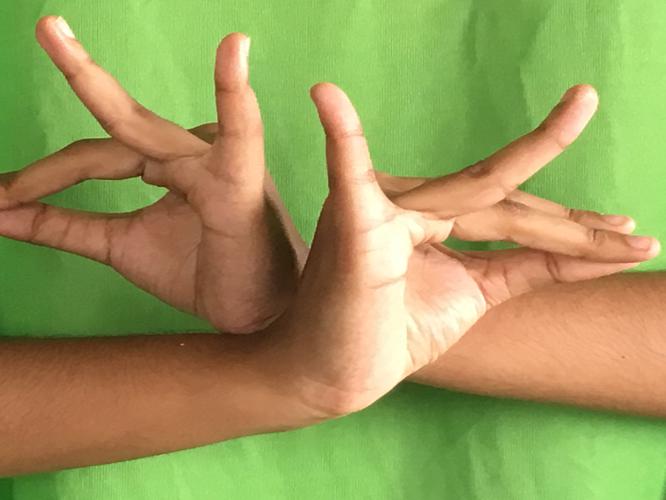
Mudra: Katakavardhana
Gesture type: double_hand